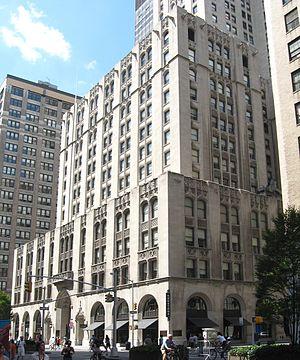
Le New York Life Insurance Building ou plus simplement New York Life Building, est un gratte-ciel du quartier de Flatiron District, dans l'arrondissement de Manhattan à New York. Situé au 51 Madison Avenue, il est proche de Madison Square et d'autres bâtiments célèbres, comme le Flatiron Building et la Metropolitan Life Tower. Comme son nom l'indique, il héberge le siège de la New York Life Insurance Company.